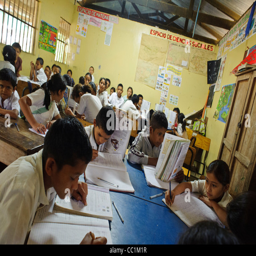
class of girl and boys in a rural school